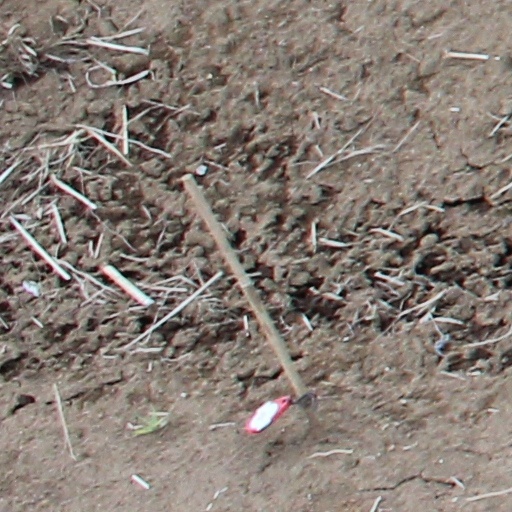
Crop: wheat